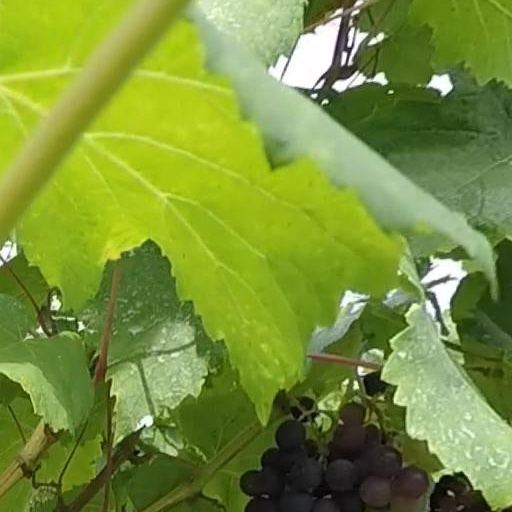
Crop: grape